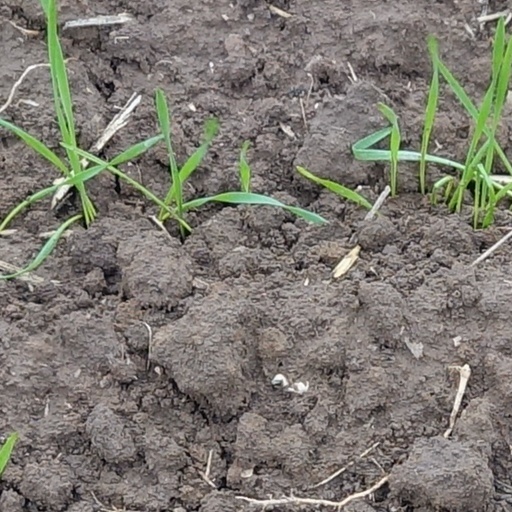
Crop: wheat